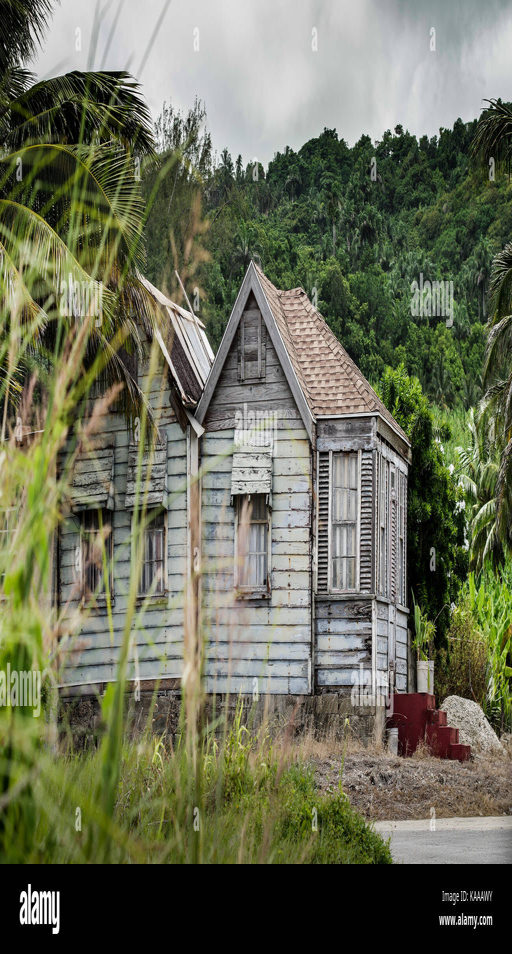
wooden house in the rural area of east coast